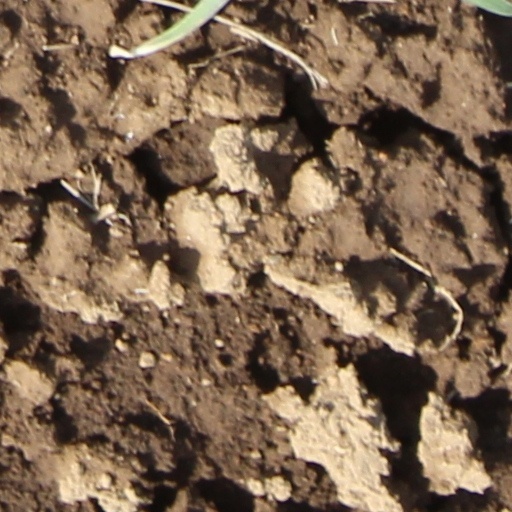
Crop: wheat